Harold Roe Bartle

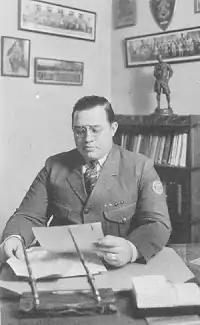
Bartle

Harold Roe Bennett Sturdyvant Bartle (June 25, 1901 – May 9, 1974), better known as H. Roe Bartle, was an American businessman, philanthropist, executive, and professional public speaker who served two terms as mayor of Kansas City, Missouri. After Bartle helped lure the Dallas Texans American Football League team to Kansas City in 1962, owner Lamar Hunt renamed the franchise the Kansas City Chiefs after Bartle's nickname, The Chief.